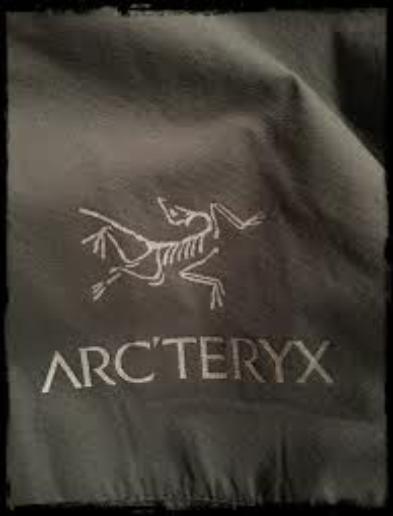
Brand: Arc'teryx
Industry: Clothes